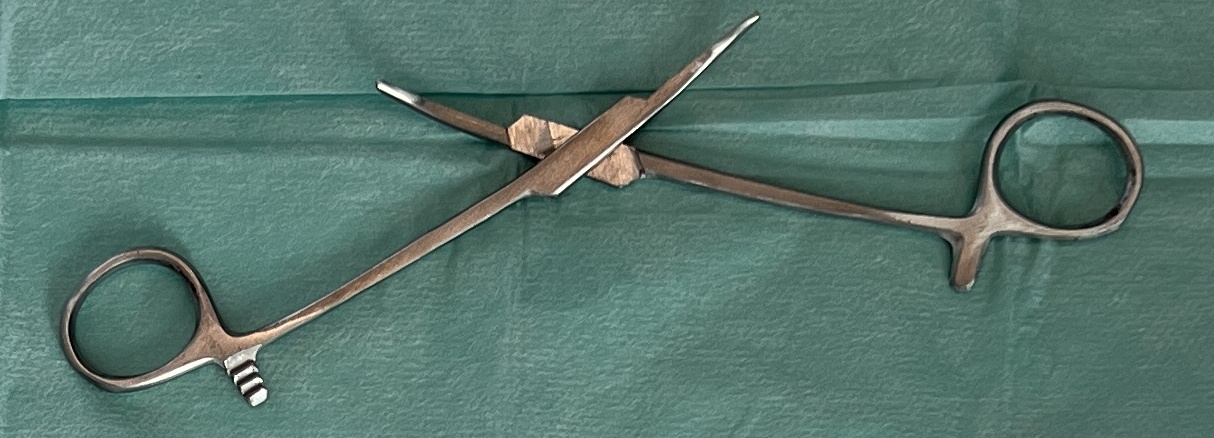
Hinged instrument state: open